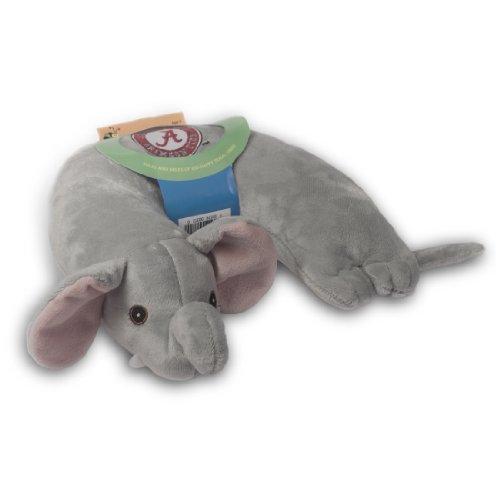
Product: Critter Piller NCAA Kid's Travel Neck Pillow, Alabama Crimson Tide Grey Elephant
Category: Toys & Games | Stuffed Animals & Plush Toys | Plush Pillows
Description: Pillow is filled with "green" polyester fiber.
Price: $15.99